Quoll

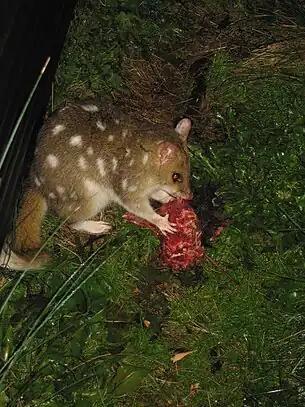

Quolls are mostly carnivorous. The smaller quolls primarily eat insects, birds, frogs, lizards and fruit; the larger species eat birds, reptiles, and mammals, including echidnas and possums. The spotted-tailed quoll's diet is dominated by mammals such as brushtail possums, rabbits, hares and invertebrates. The exact mix is variable depending on the availability of prey after bushfires, and can include carrion or bandicoots when food is scarce. The other species of quoll have also been known to eat carrion.